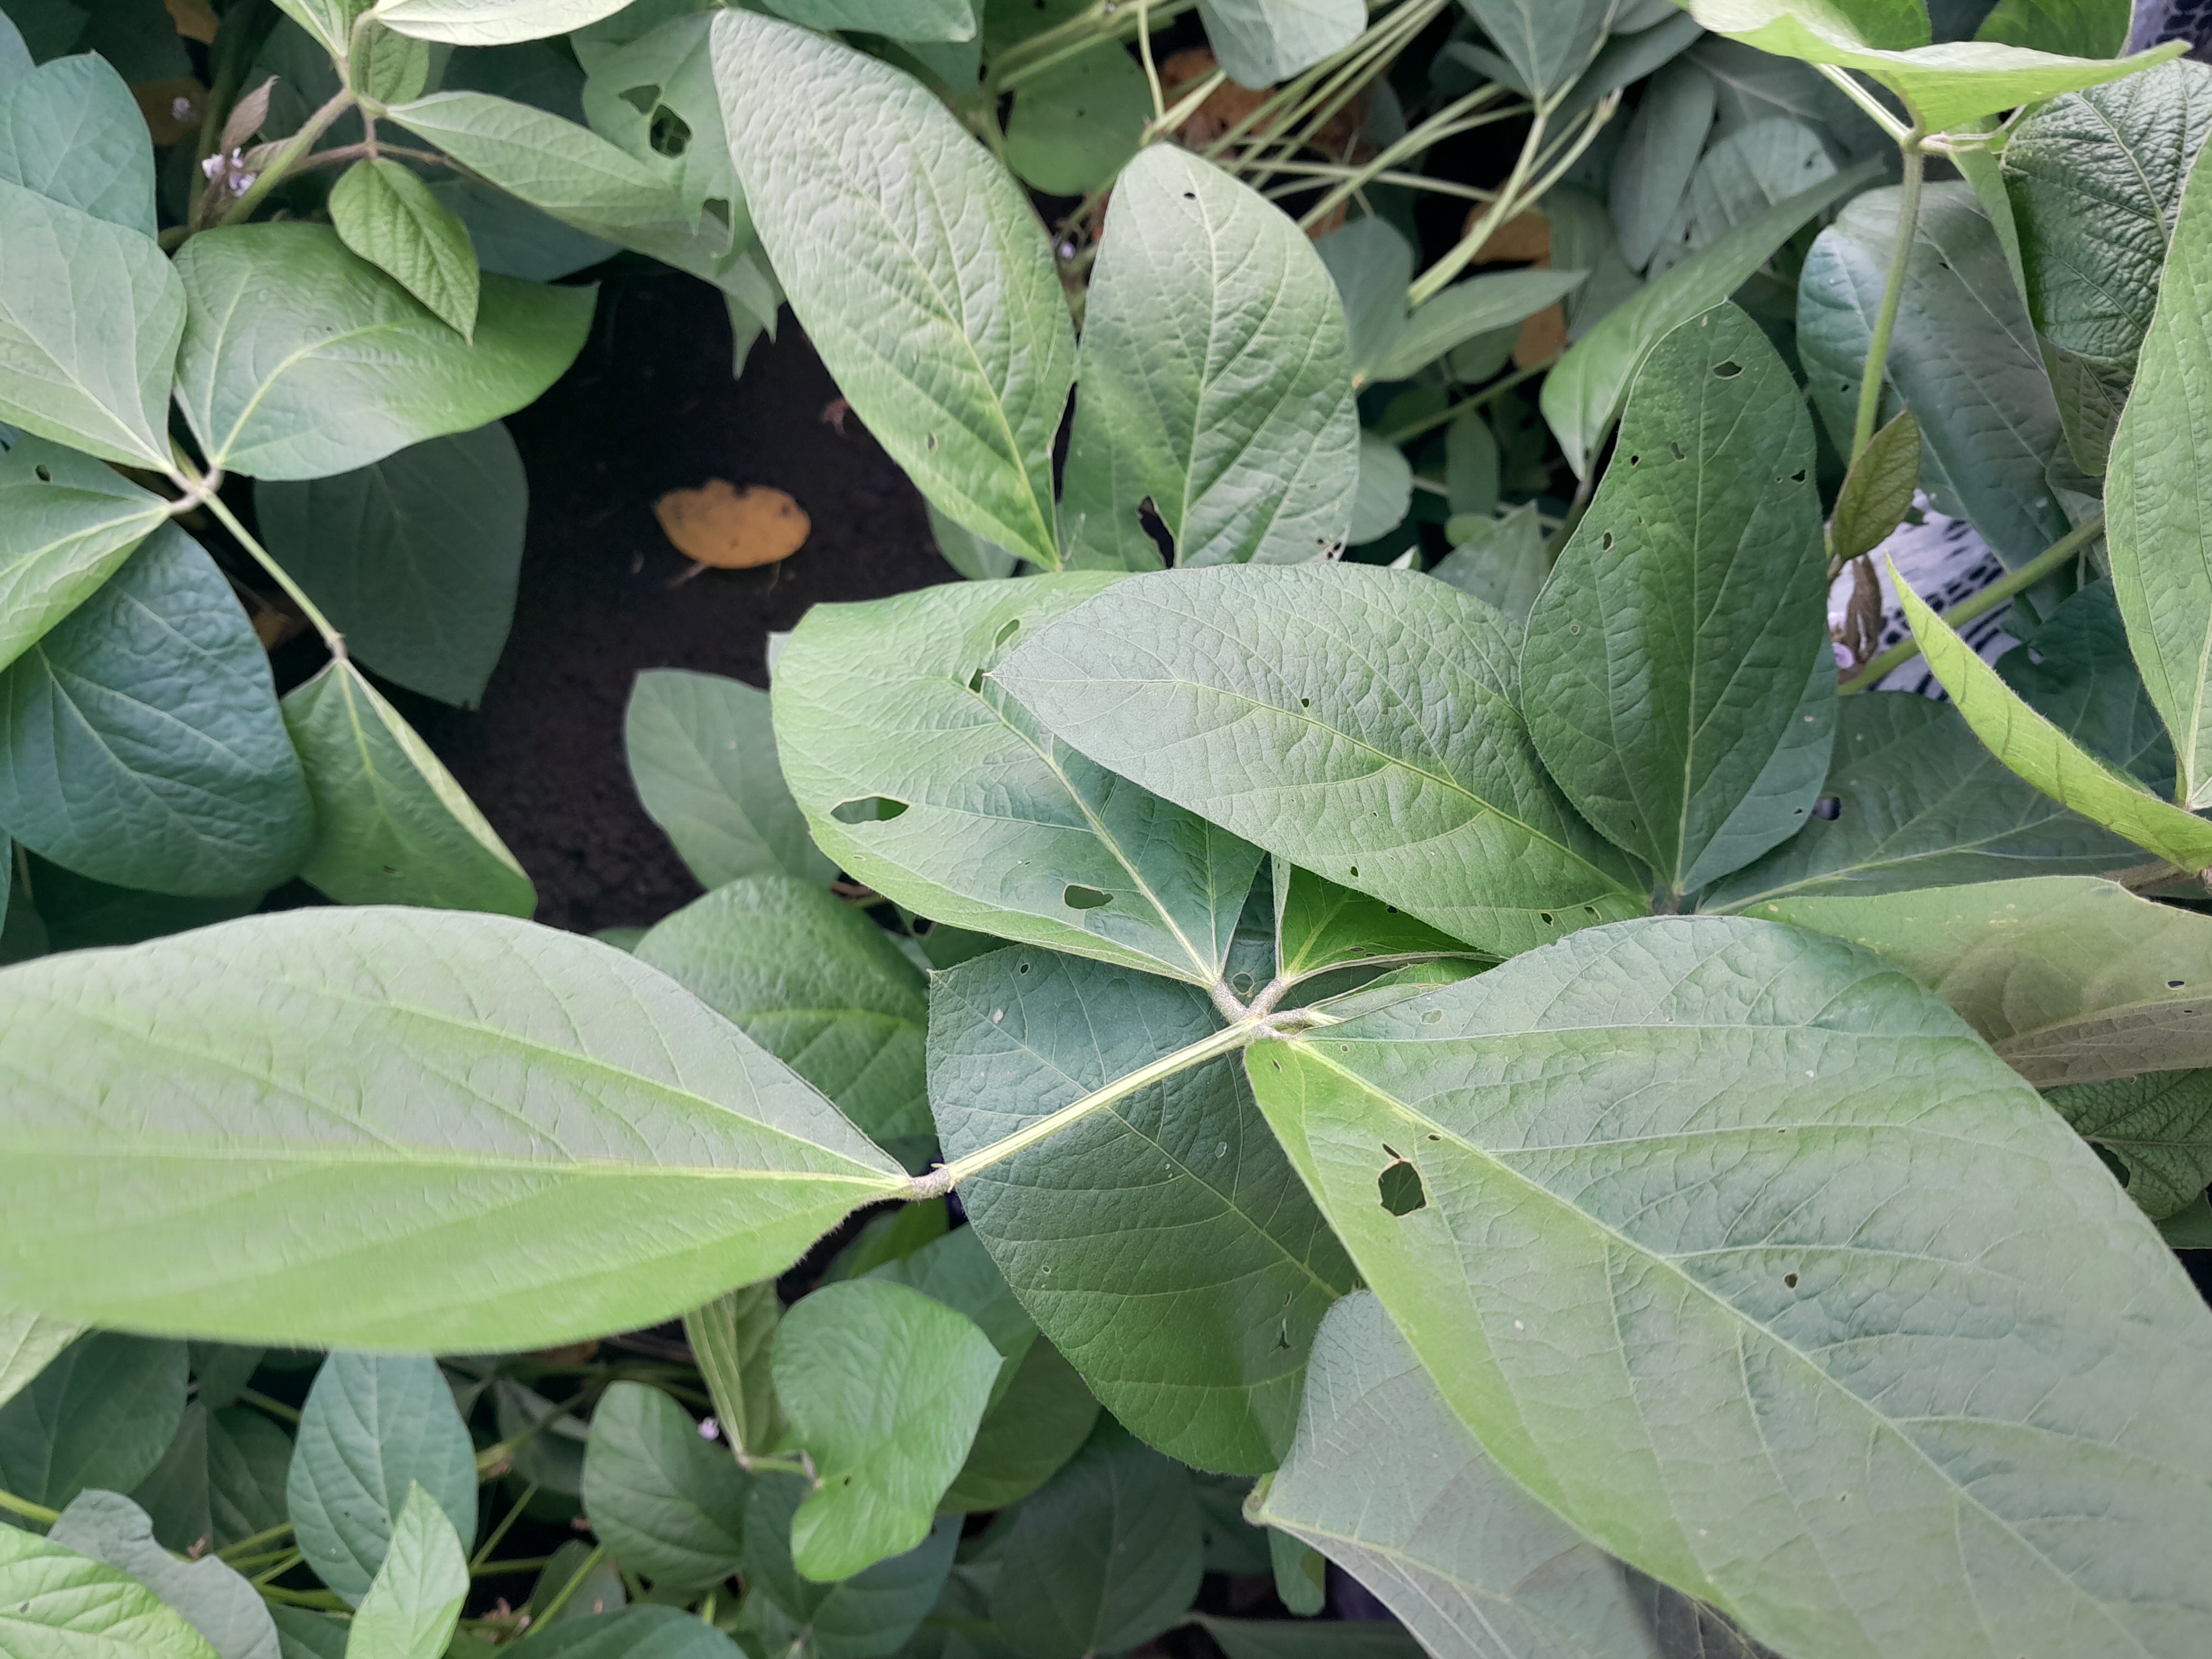
Label: Healthy